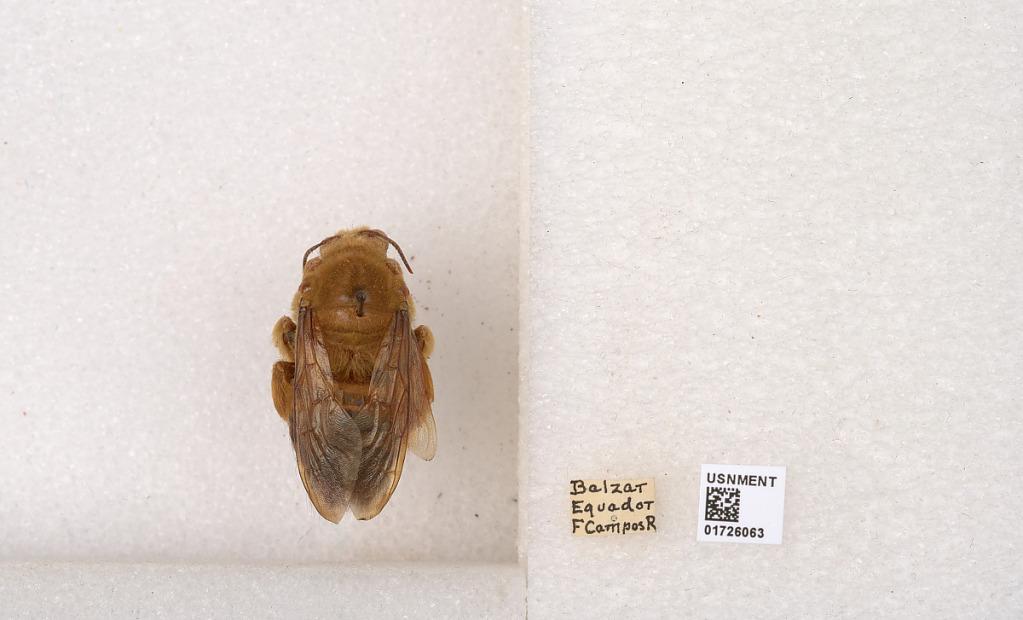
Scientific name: Xylocopa (Neoxylocopa) frontalis (Olivier)
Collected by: Campos
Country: Ecuador
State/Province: del Guayas
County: Balzar
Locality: Balzar